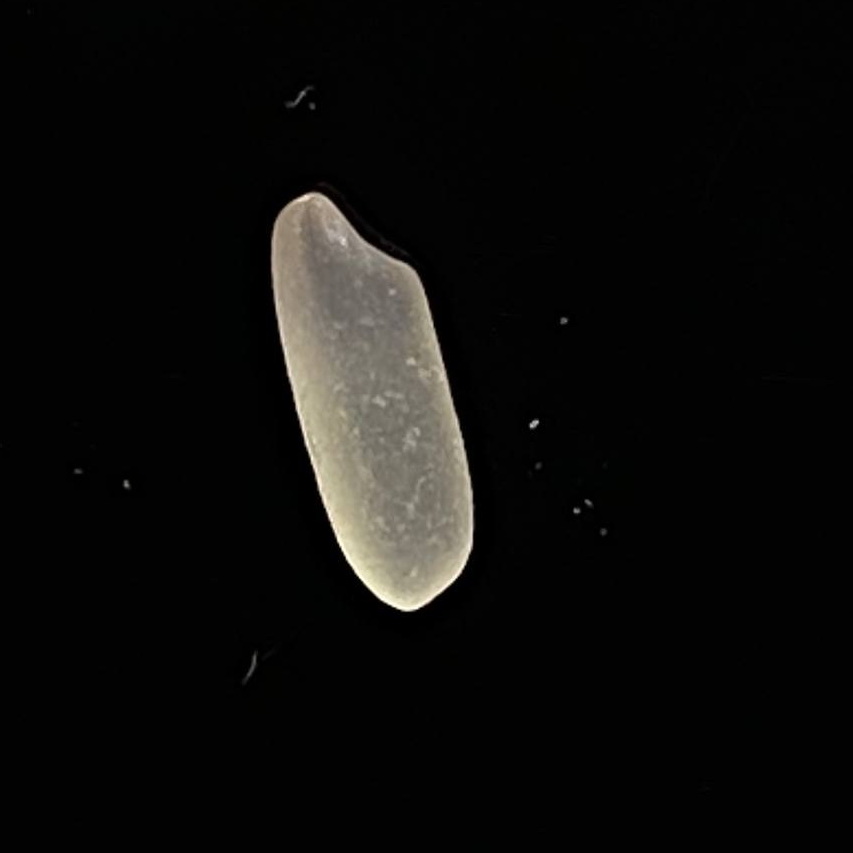
Rice variety: Katarivog